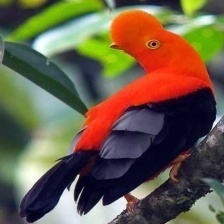
Species: COCK OF THE  ROCK
Scientific name: RUPICOLA